The Witches (1990 film)

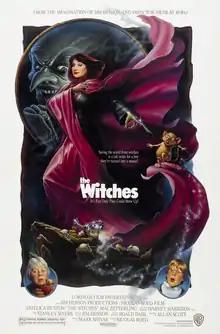
Theatrical release poster

The Witches is a 1990 dark fantasy comedy horror film directed by Nicolas Roeg from a screenplay by Allan Scott, based on the 1983 novel of the same name by Roald Dahl. The film stars Anjelica Huston and Mai Zetterling. The plot features evil witches who masquerade as ordinary women and follows a boy and his grandmother, who must find a way to foil their plans of turning children into mice.